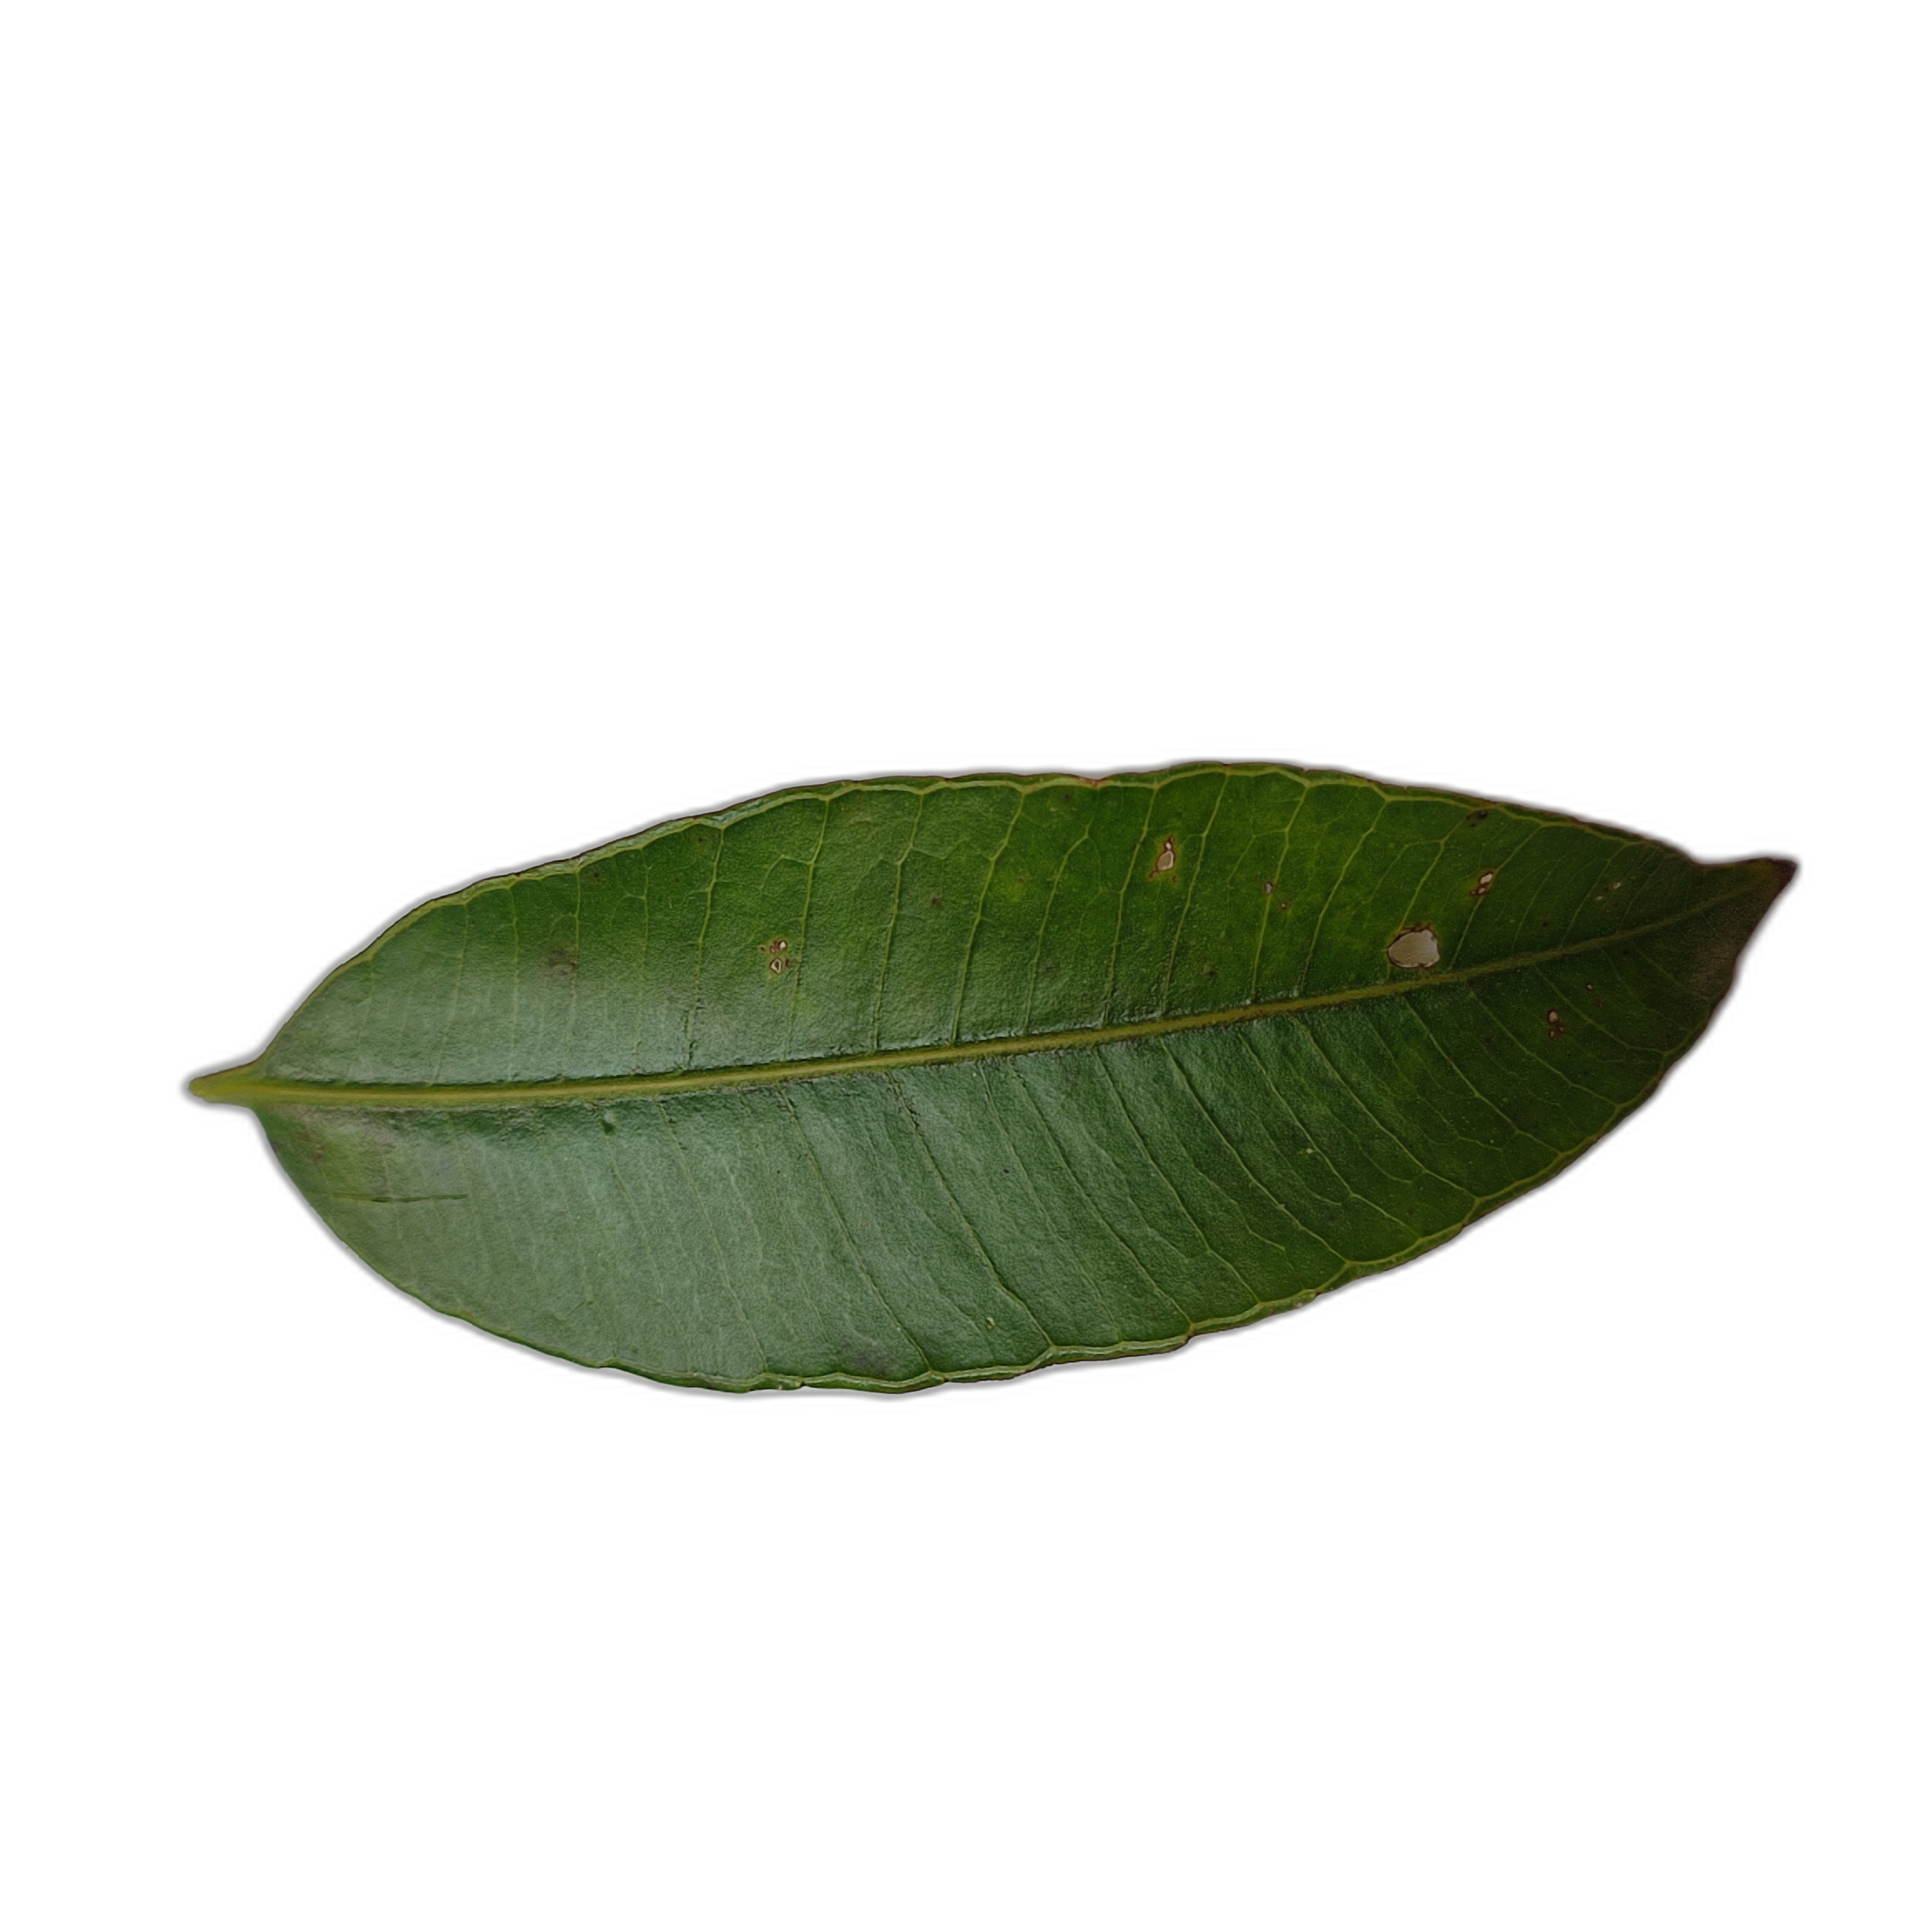
Label: healthy